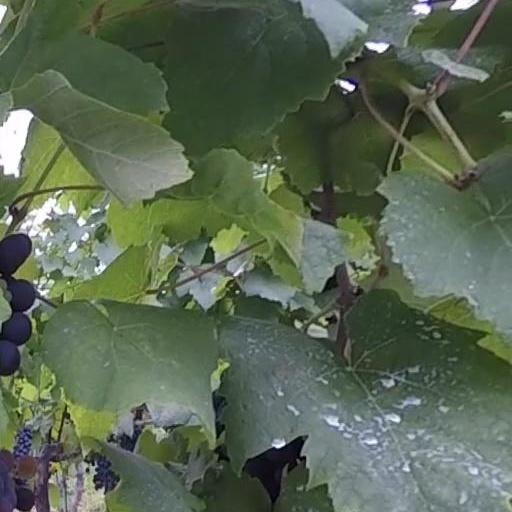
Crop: grape